Tjerk Vermaning

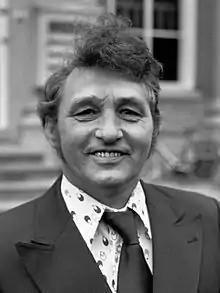
Tjerk Vermaning (1977)

Tjerk Vermaning (1929, Staphorst, Overijssel – 1986, Assen) was a Dutch amateur archaeologist who is now mostly remembered for the court case and media frenzy that followed the assessment of professional archaeologists that he had forged certain of his prehistoric archaeological 'finds'.